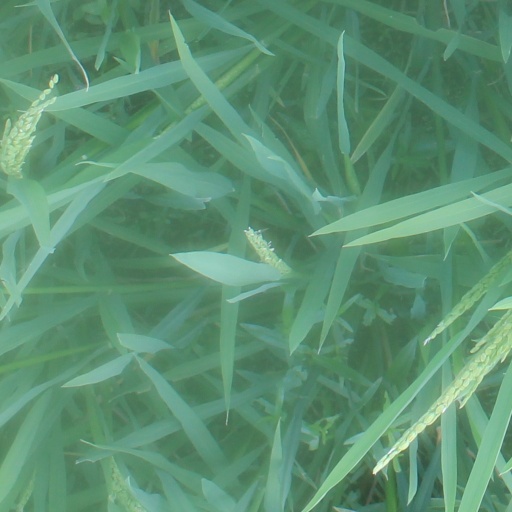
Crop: rice